Trail Riders

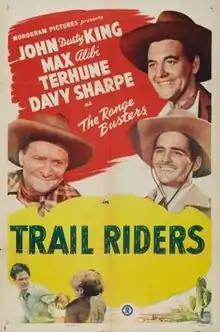
Theatrical release poster

Trail Riders is a 1942 American Western film directed by Robert Emmett Tansey. The film is the eighteenth in Monogram Pictures' "Range Busters" series, and it stars John "Dusty" King as Dusty, "Davy" Sharpe and Max "Alibi" Terhune, with Evelyn Finley, Forrest Taylor and Charles King.